Top Gear Korea

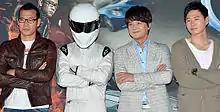
Presenters and The Stig of Top Gear Korea Season 2.

The second season aired from 8 April 2012 to 17 June 2012. Kim Kap-soo was replaced by actor Jo Min-ki.